Battle of Valcour Island

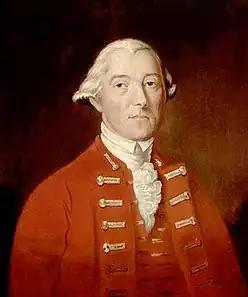
A half-height portrait of Carleton. He wears a red coat with vest, over a white shirt with ruffles. His white hair is drawn back, and he faces front with a neutral expression.

The American Revolutionary War, which began in April 1775 with the Battles of Lexington and Concord, widened in September 1775 when the Continental Army embarked on an invasion of the British Province of Quebec. The province was viewed by the Second Continental Congress as a potential avenue for British forces to attack and divide the rebellious colonies and was at the time lightly defended. The invasion reached a peak on December 31, 1775, when the Battle of Quebec ended in disaster for the Americans. In the spring of 1776, 10,000 British and German troops arrived in Quebec, and General Guy Carleton, the provincial governor, drove the Continental Army out of Quebec and back to Fort Ticonderoga.